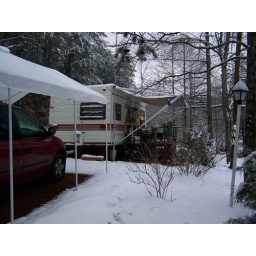
My home & car in the snow